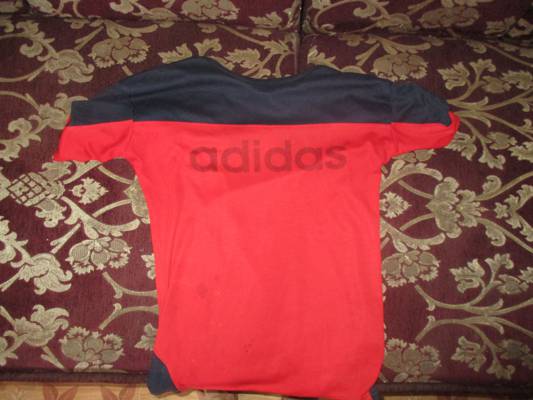
Waste category: clothes